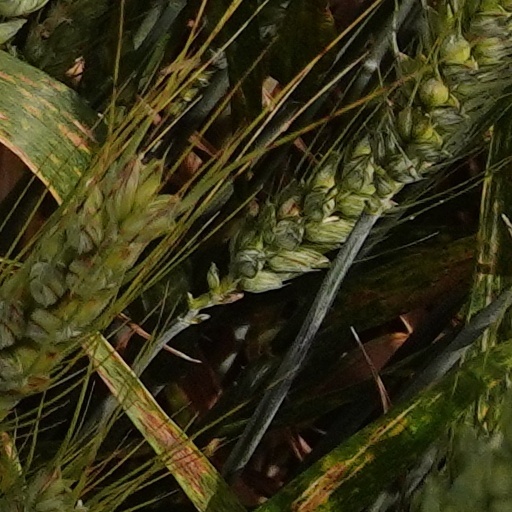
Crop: wheat